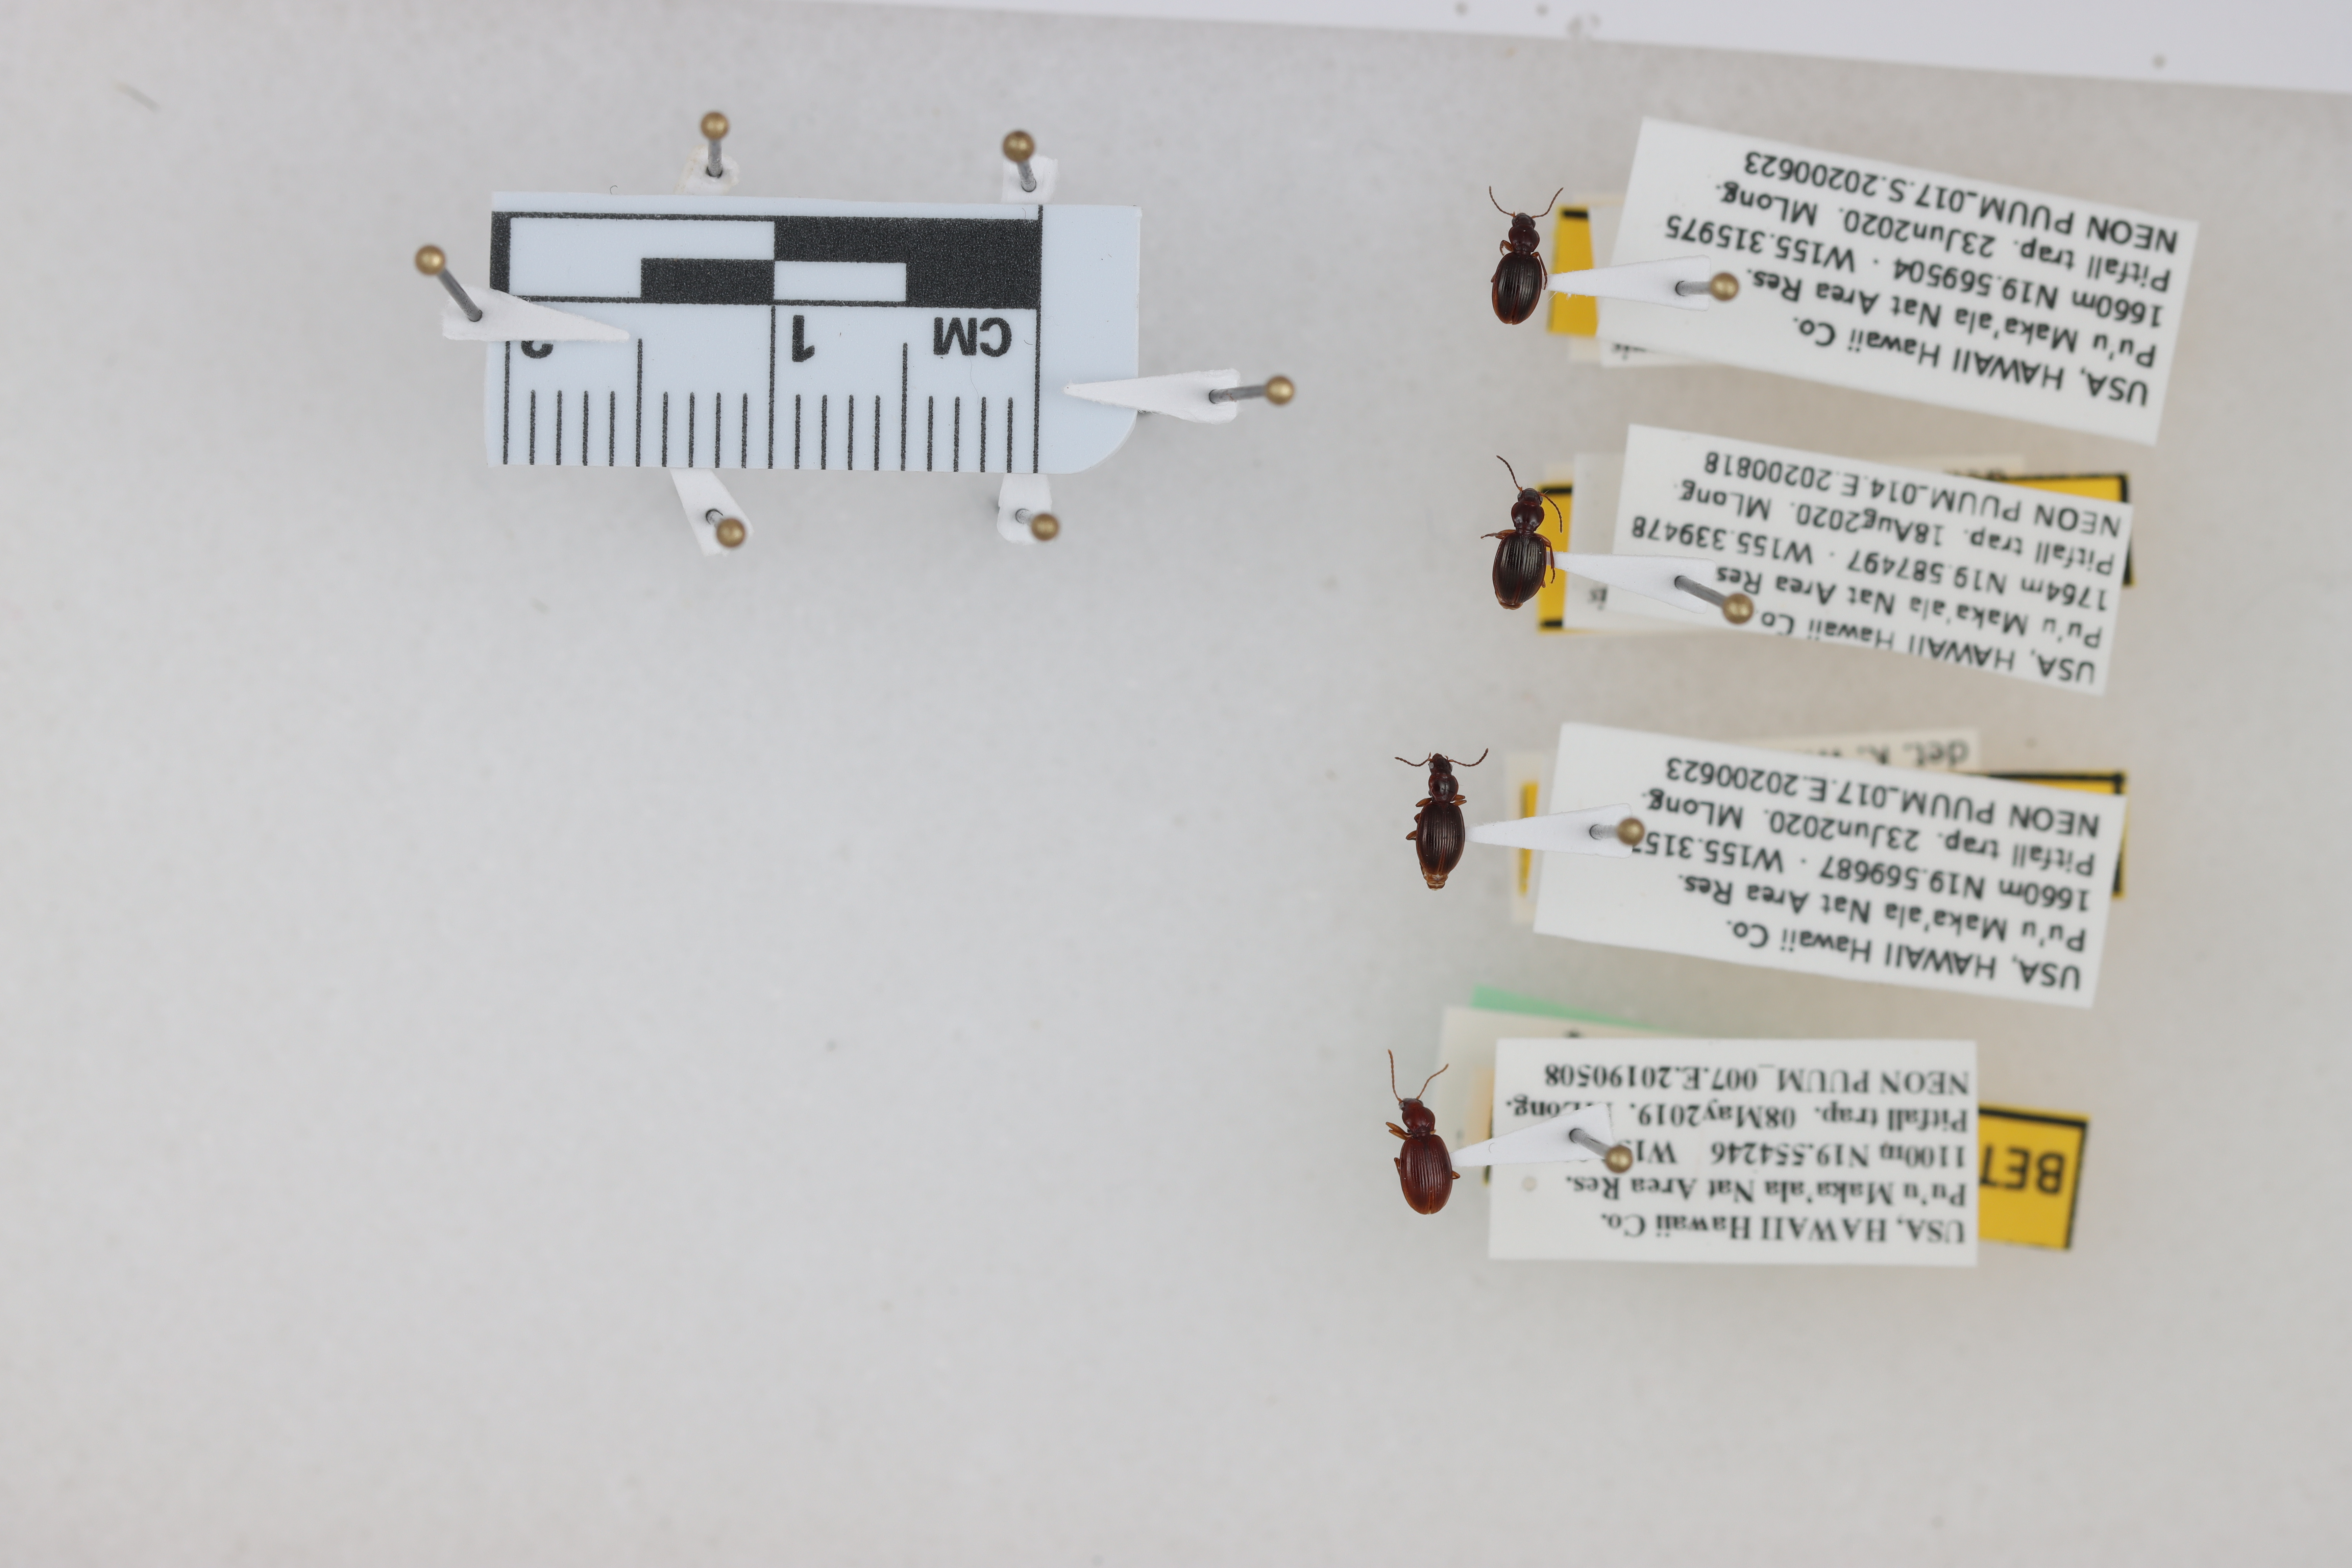
Beetle 1 — elytra length: 0.266 cm, elytra max width: 0.181 cm, basal pronotum width: 0.067 cm

Beetle 2 — elytra length: 0.268 cm, elytra max width: 0.196 cm, basal pronotum width: 0.079 cm

Beetle 3 — elytra length: 0.269 cm, elytra max width: 0.183 cm, basal pronotum width: 0.061 cm

Beetle 4 — elytra length: 0.291 cm, elytra max width: 0.196 cm, basal pronotum width: 0.073 cm